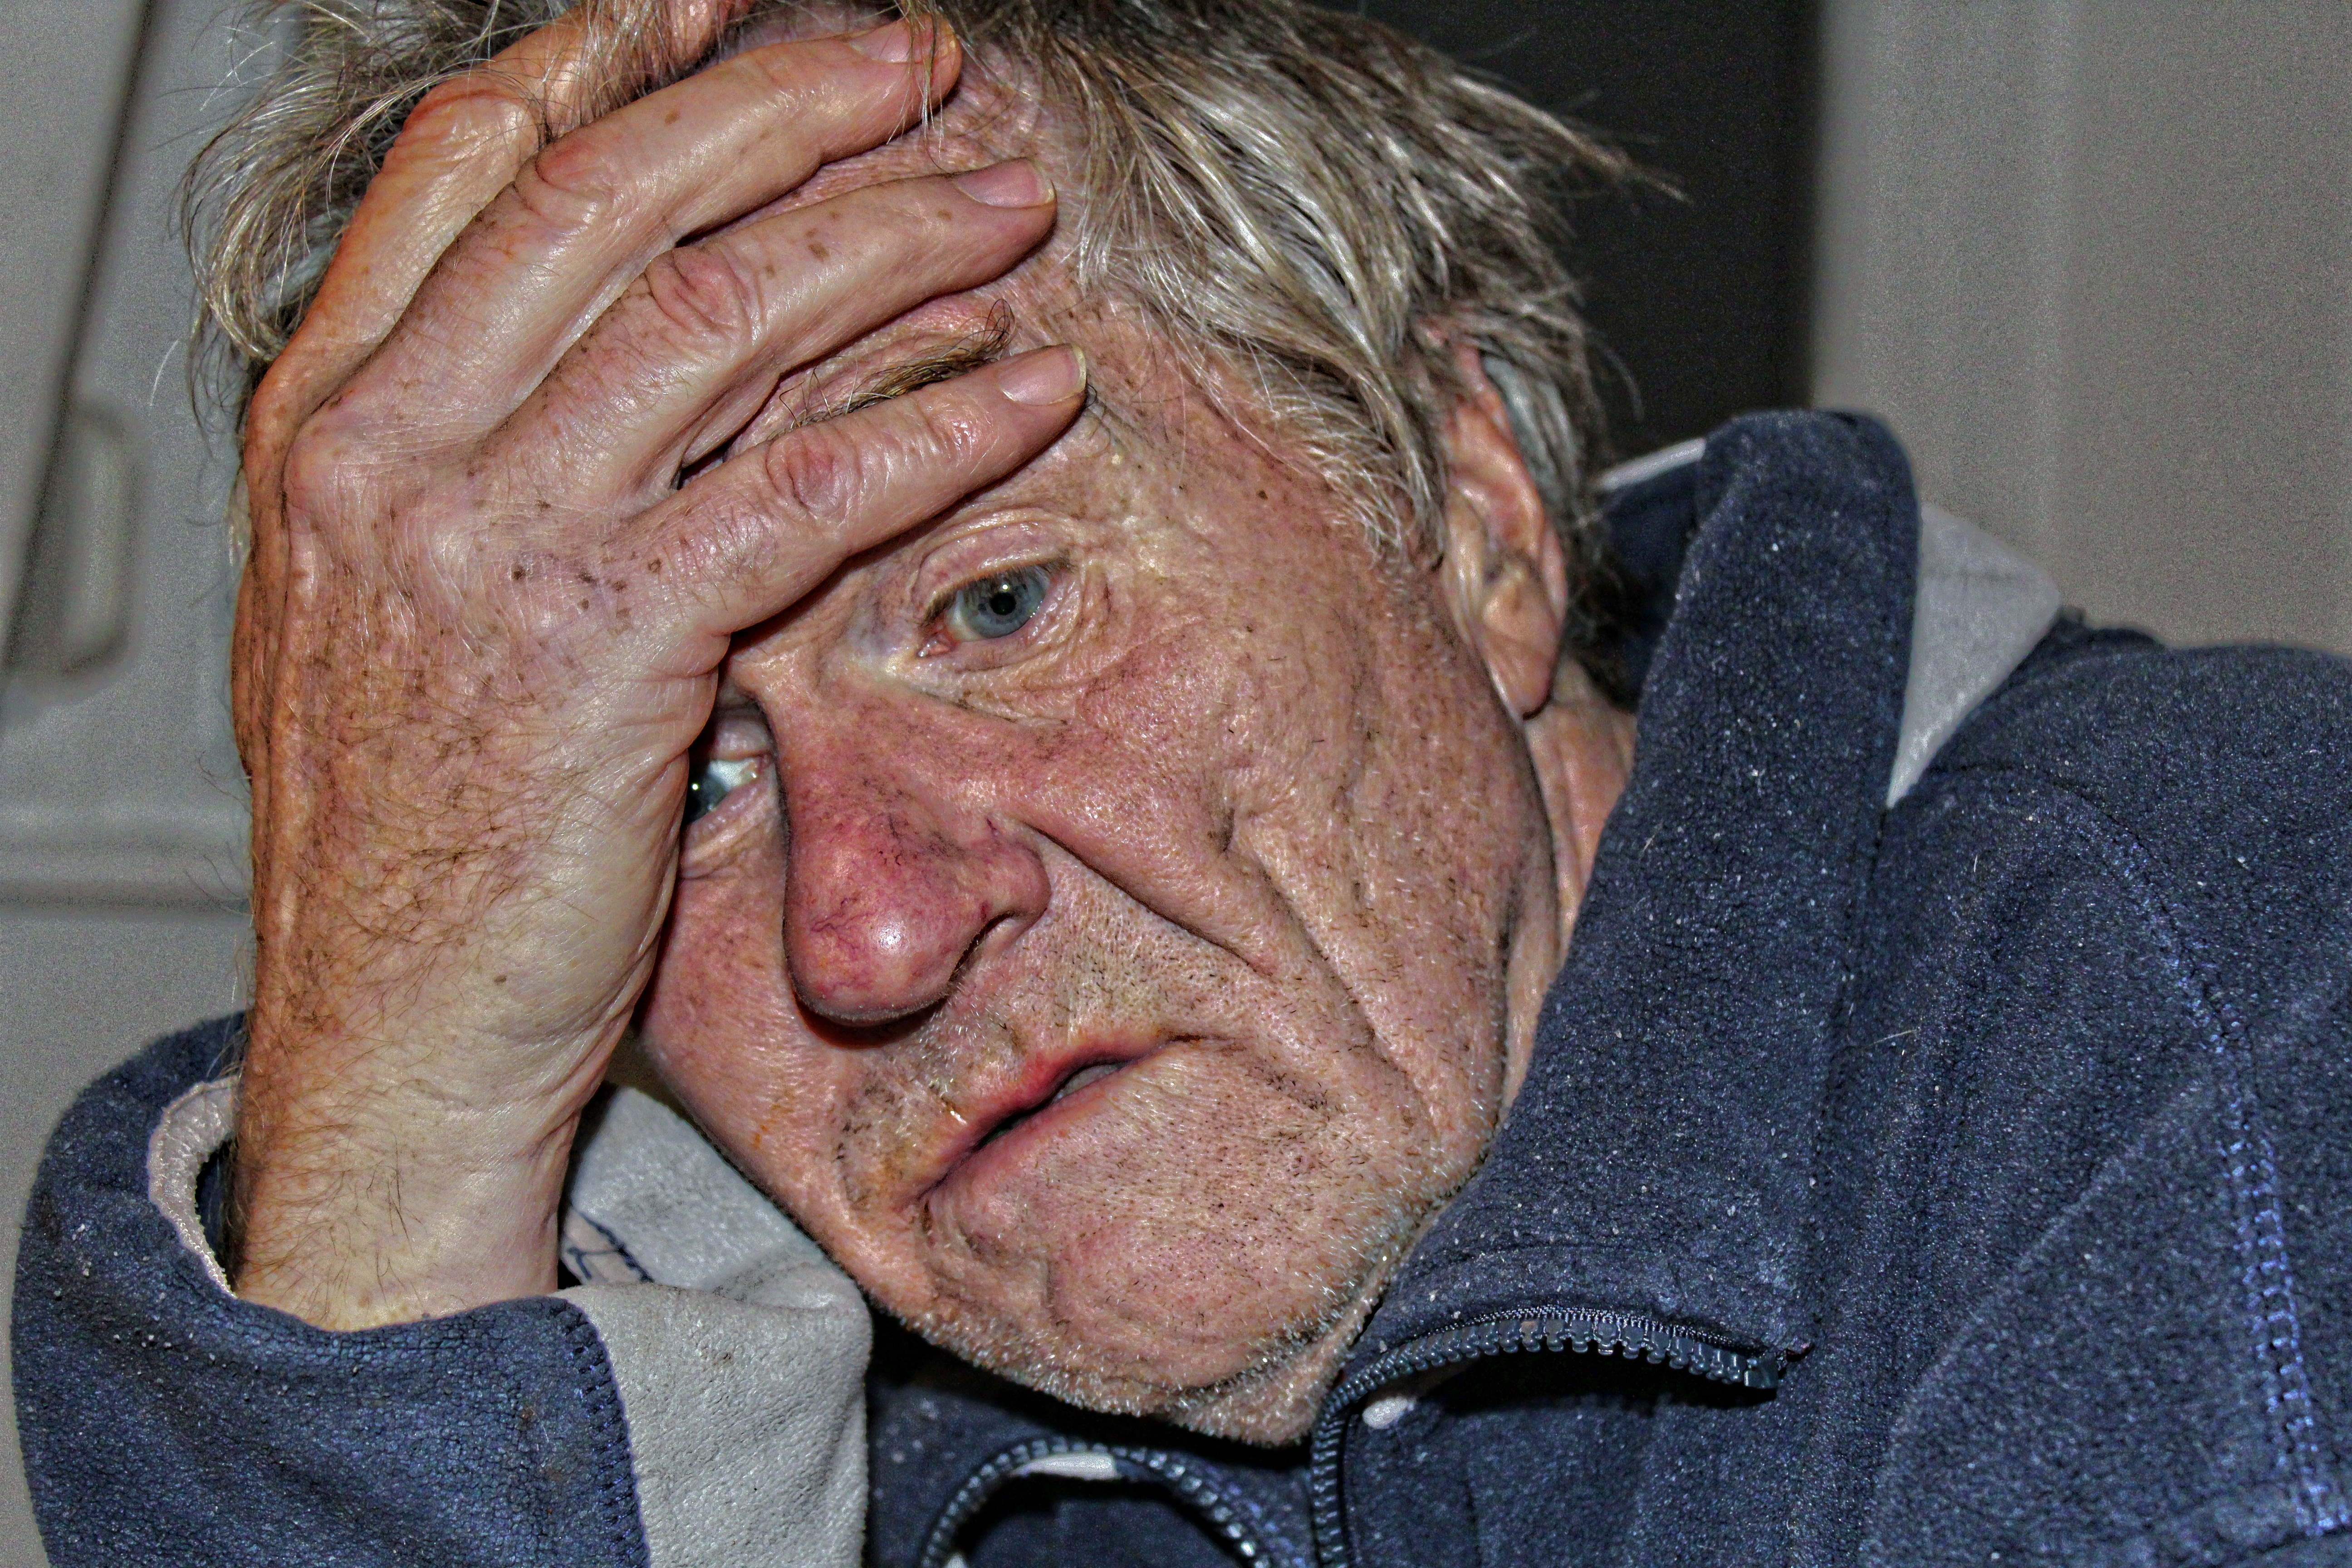
hand, man, person, people, old, gloom, male, think, human, care, facial expression, mouth, senior citizen, human body, face, nose, fear, eye, head, grandpa, skin, age, fold, organ, spirit, character, oppression, seniors, bless you, pleasure, melancholy, mourning, depression, despair, disease, grandparent, hopeless, sense, asking, care for the elderly, constant, retirement home, care costs, nationals, toothless, old people's home, hopelessness, sad mood, age spots, discouragement, despondency, insanity, dementia, alzheimer's, calcification, three day beard, gedr cktheit, empty view, unkempt